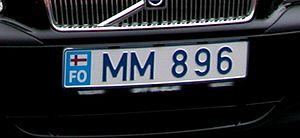
Les plaques d'immatriculation danoises comportent 2 lettres et 5 chiffres. Cette combinaison n'indique pas un lieu géographique précis mais les chiffres se réfèrent à un numéro de série, en fonction du type de véhicule.